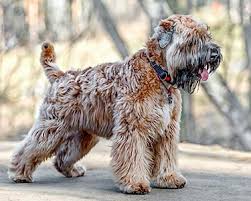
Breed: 235-n000090-soft_coated_wheaten_terrier